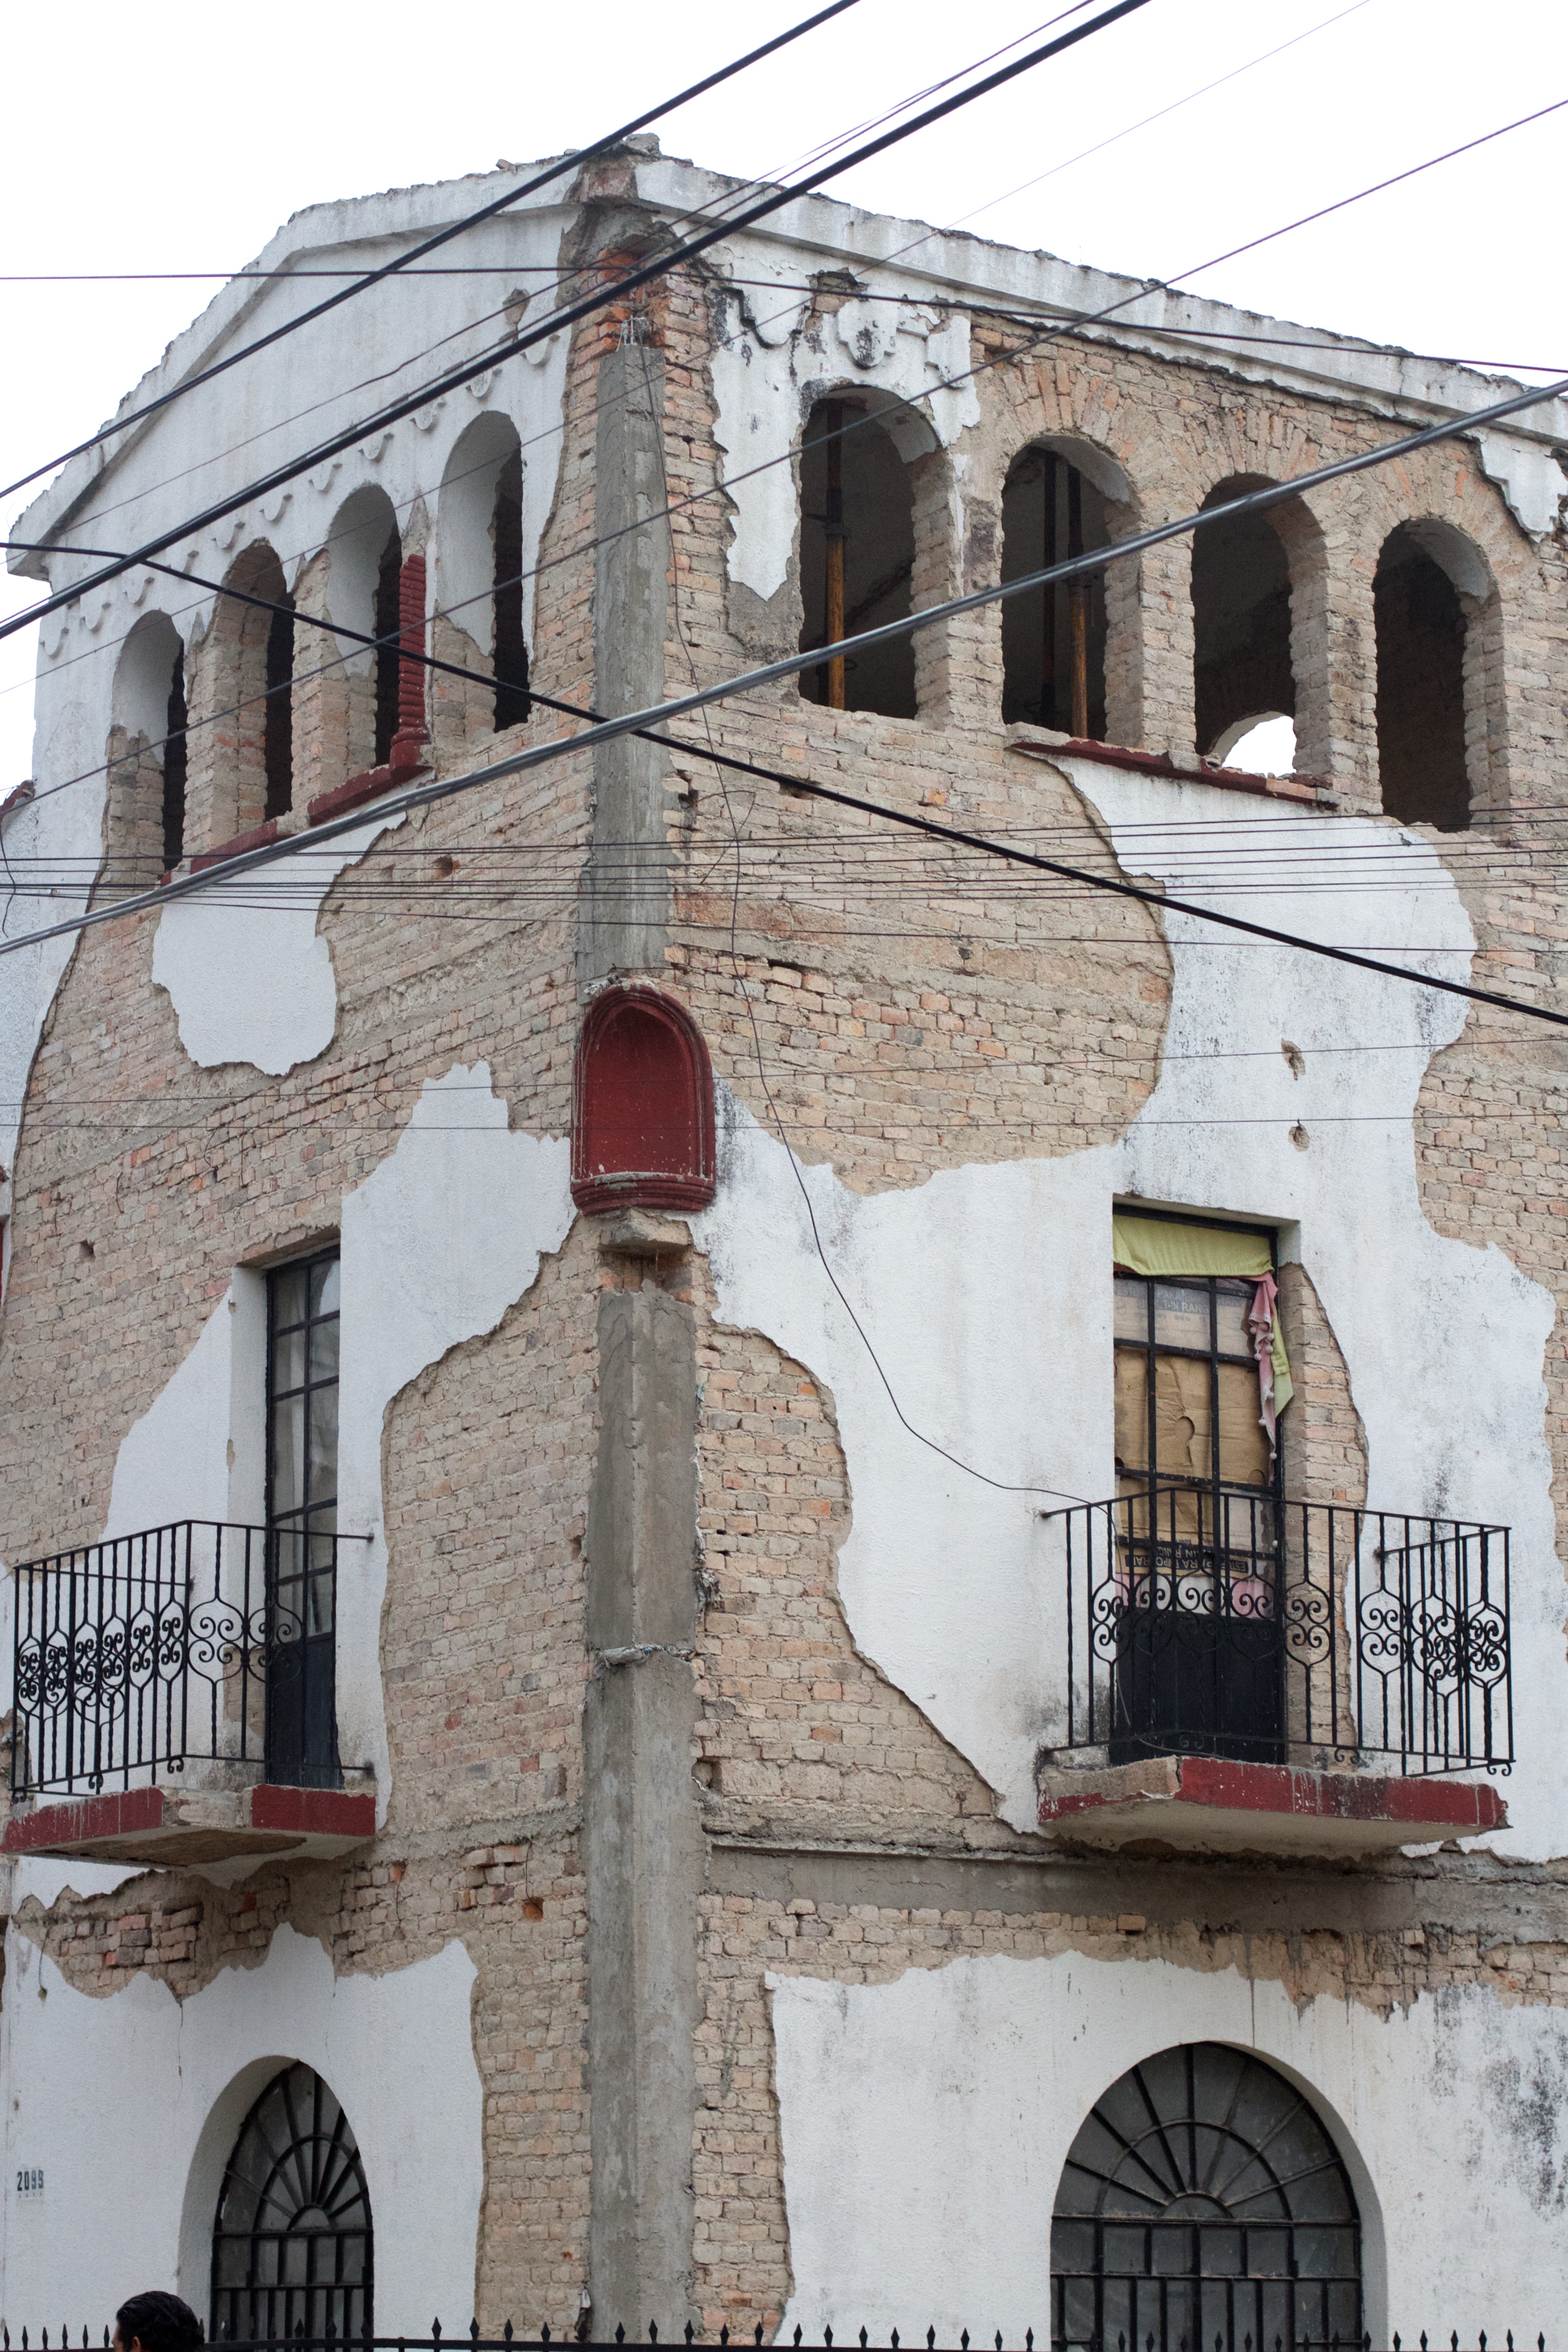
architecture, town, building, facade, church, chapel, place of worship, monastery, synagogue, history, middle ages, ancient history